Civil defense siren

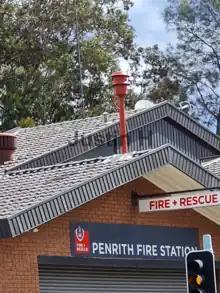
A Grifco 888 Siren at Penrith Fire Station, New South Wales, Australia

The Netherlands tests its air-raid sirens once per month, on the first Monday at noon, to keep the public aware of the system. There are about 4,200 sirens placed all across the country.